Ron DeSantis 2024 presidential campaign

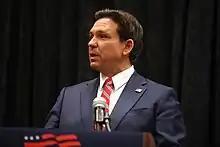
DeSantis in West Des Moines, Iowa, January 9, 2024.

In February 2023, DeSantis released "The Courage to Be Free", a memoir overviewing his political beliefs, and subsequently embarked on a book tour in the early-voting states of Iowa, New Hampshire, Nevada, and South Carolina, among other states. Despite teasing a potential presidential bid, DeSantis stated that the tour was intended to advocate for his record as the governor of Florida, rather than Trump. In April, he visited Japan, South Korea, Israel, and the United Kingdom, in a move considered to improve his credentials on foreign policy. DeSantis was criticized for an apparent lackluster performance over the course of the trip. According to "The Guardian", DeSantis began assembling senior staff on February 27. The Florida Legislature passed an elections bill in April that removes the requirement that DeSantis must resign as the governor of Florida if he launches a presidential campaign. The bill was signed into law by DeSantis hours before he was expected to announce his candidacy. At the end of the Florida legislature session on May 12, DeSantis told reporters that he'll "put up or shut up" on a campaign announcement soon. A person affiliated with DeSantis's campaign told "The Hill" on May 19 that DeSantis would file paperwork with the Federal Election Commission the following week, and DeSantis's Twitter handle was changed from @RonDeSantisFL to @RonDeSantis on May 23.